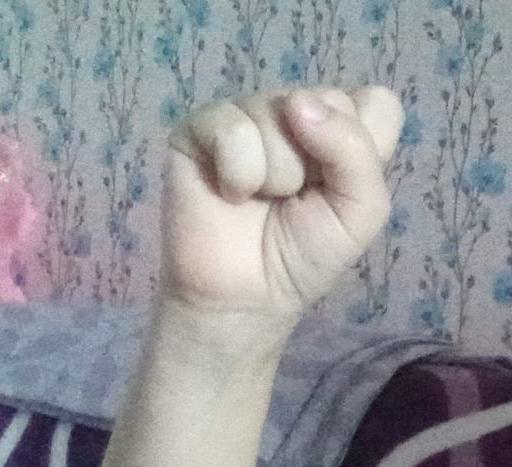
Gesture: fist